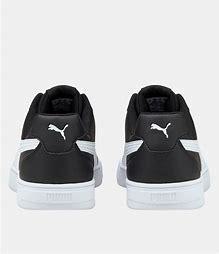
Brand: Puma
Model: Caven